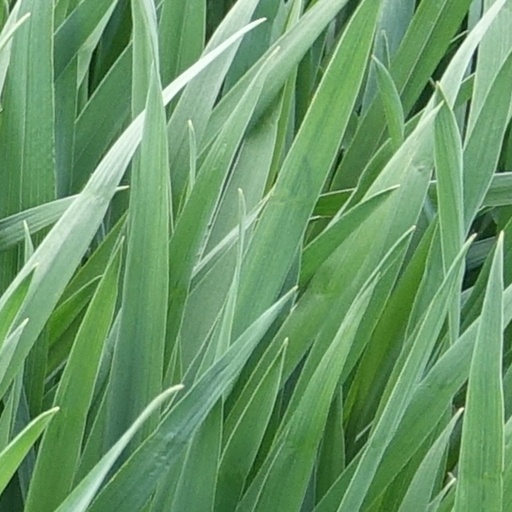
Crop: wheat